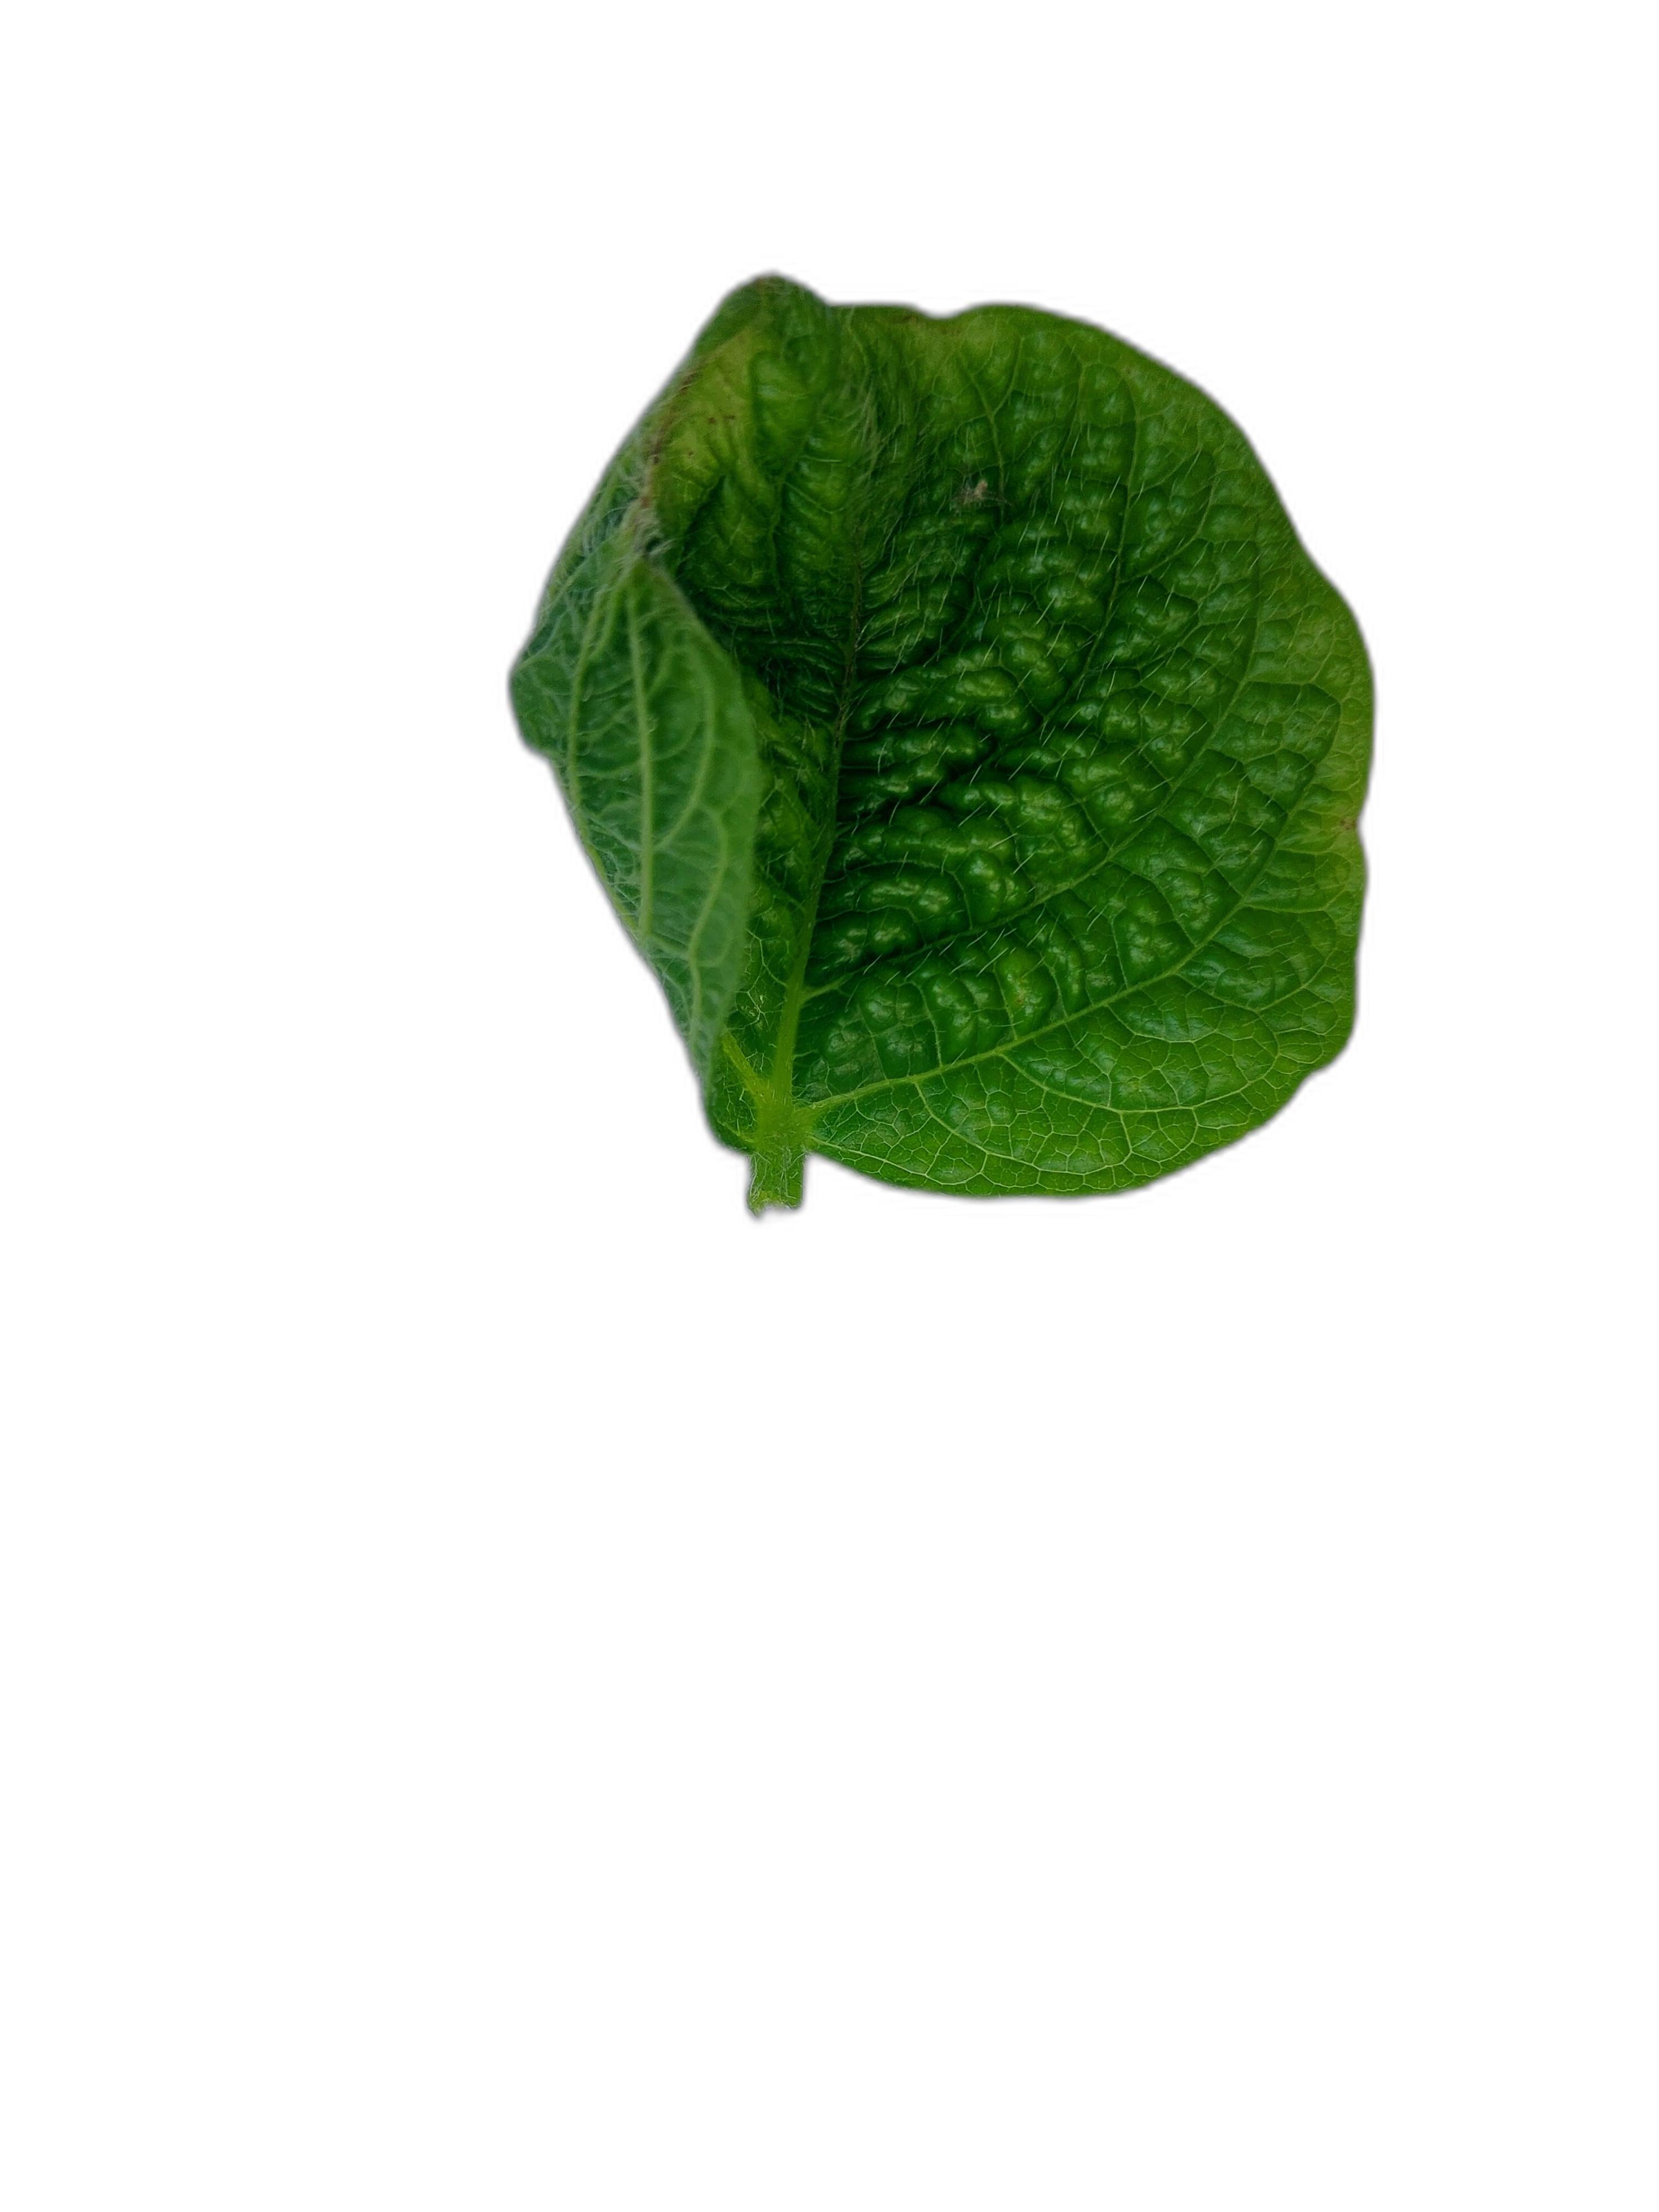
Label: Leaf Crinkle